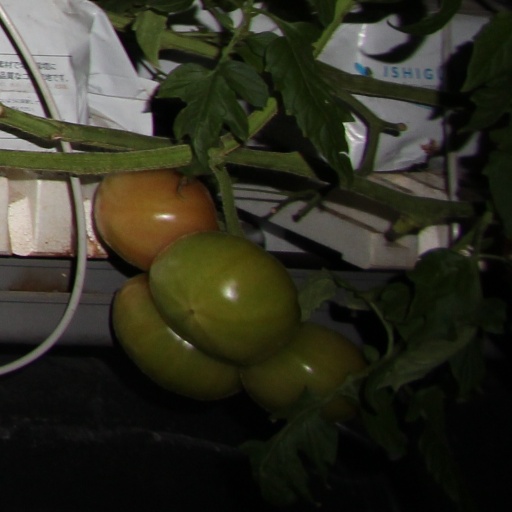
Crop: tomato